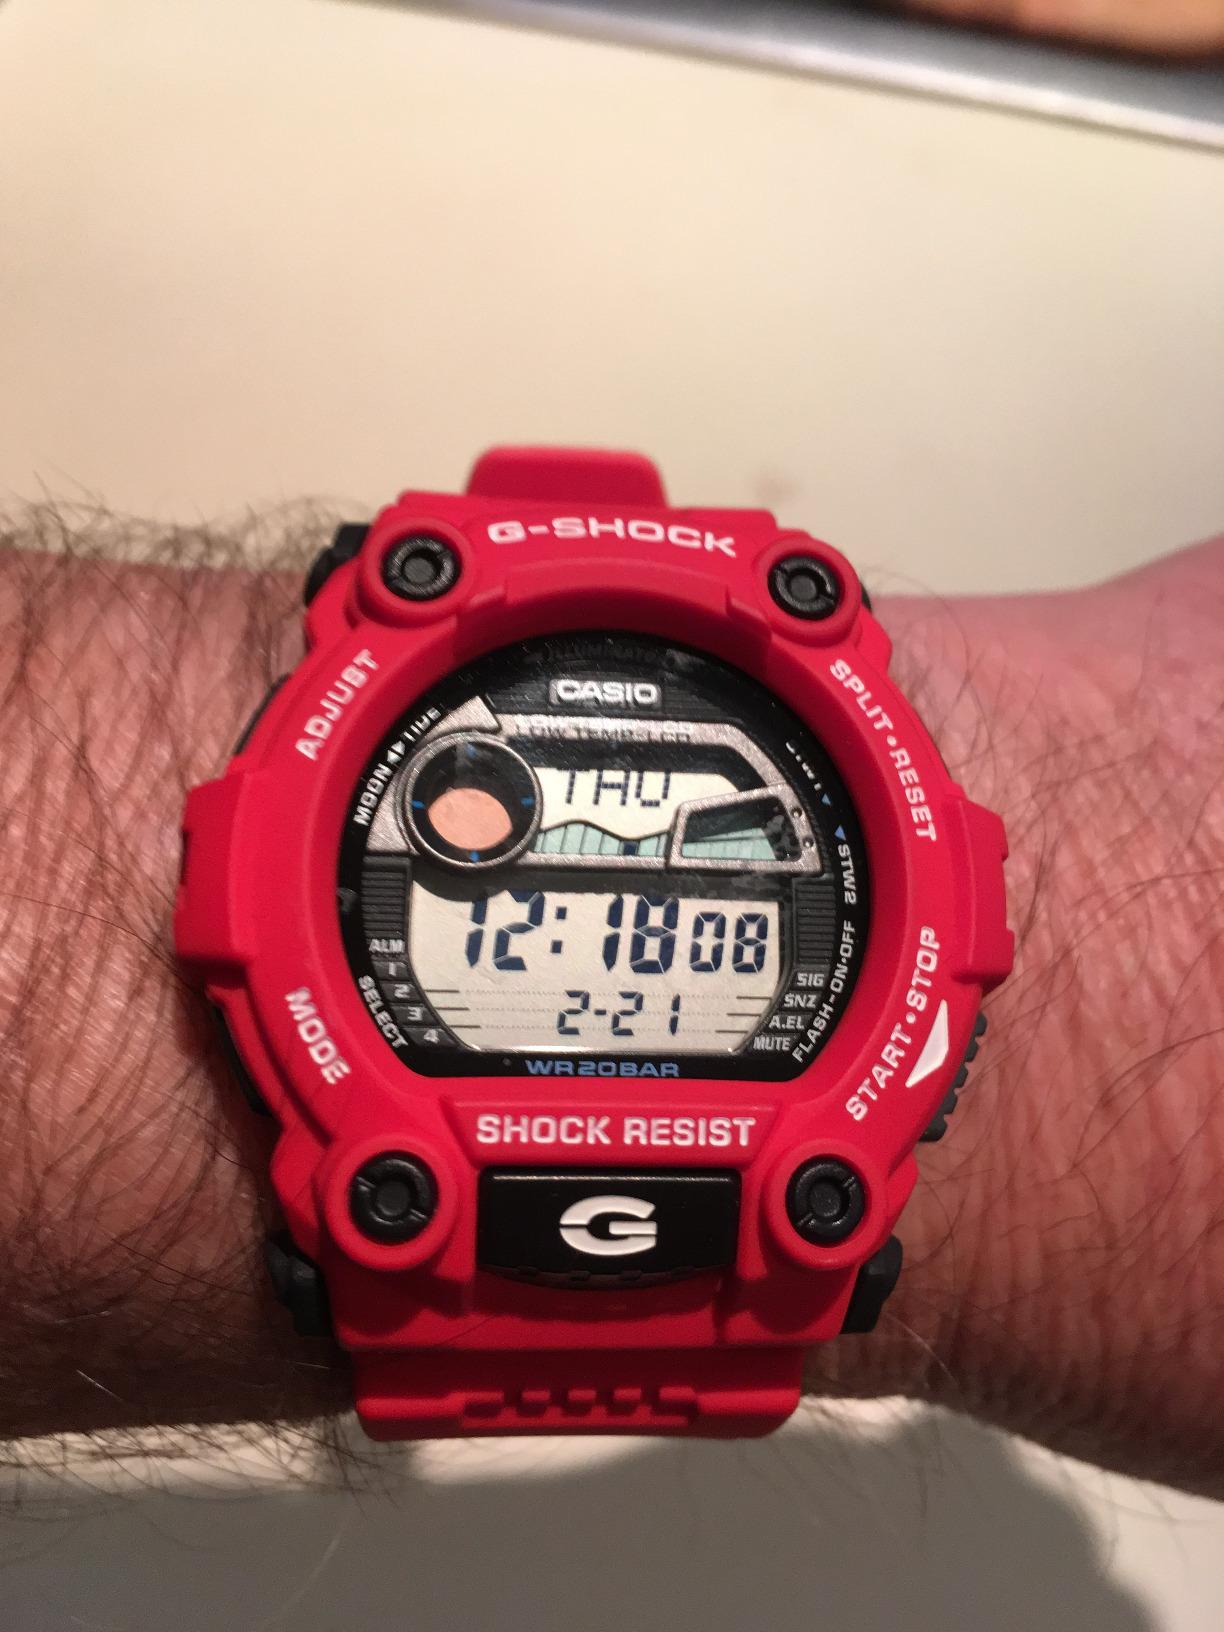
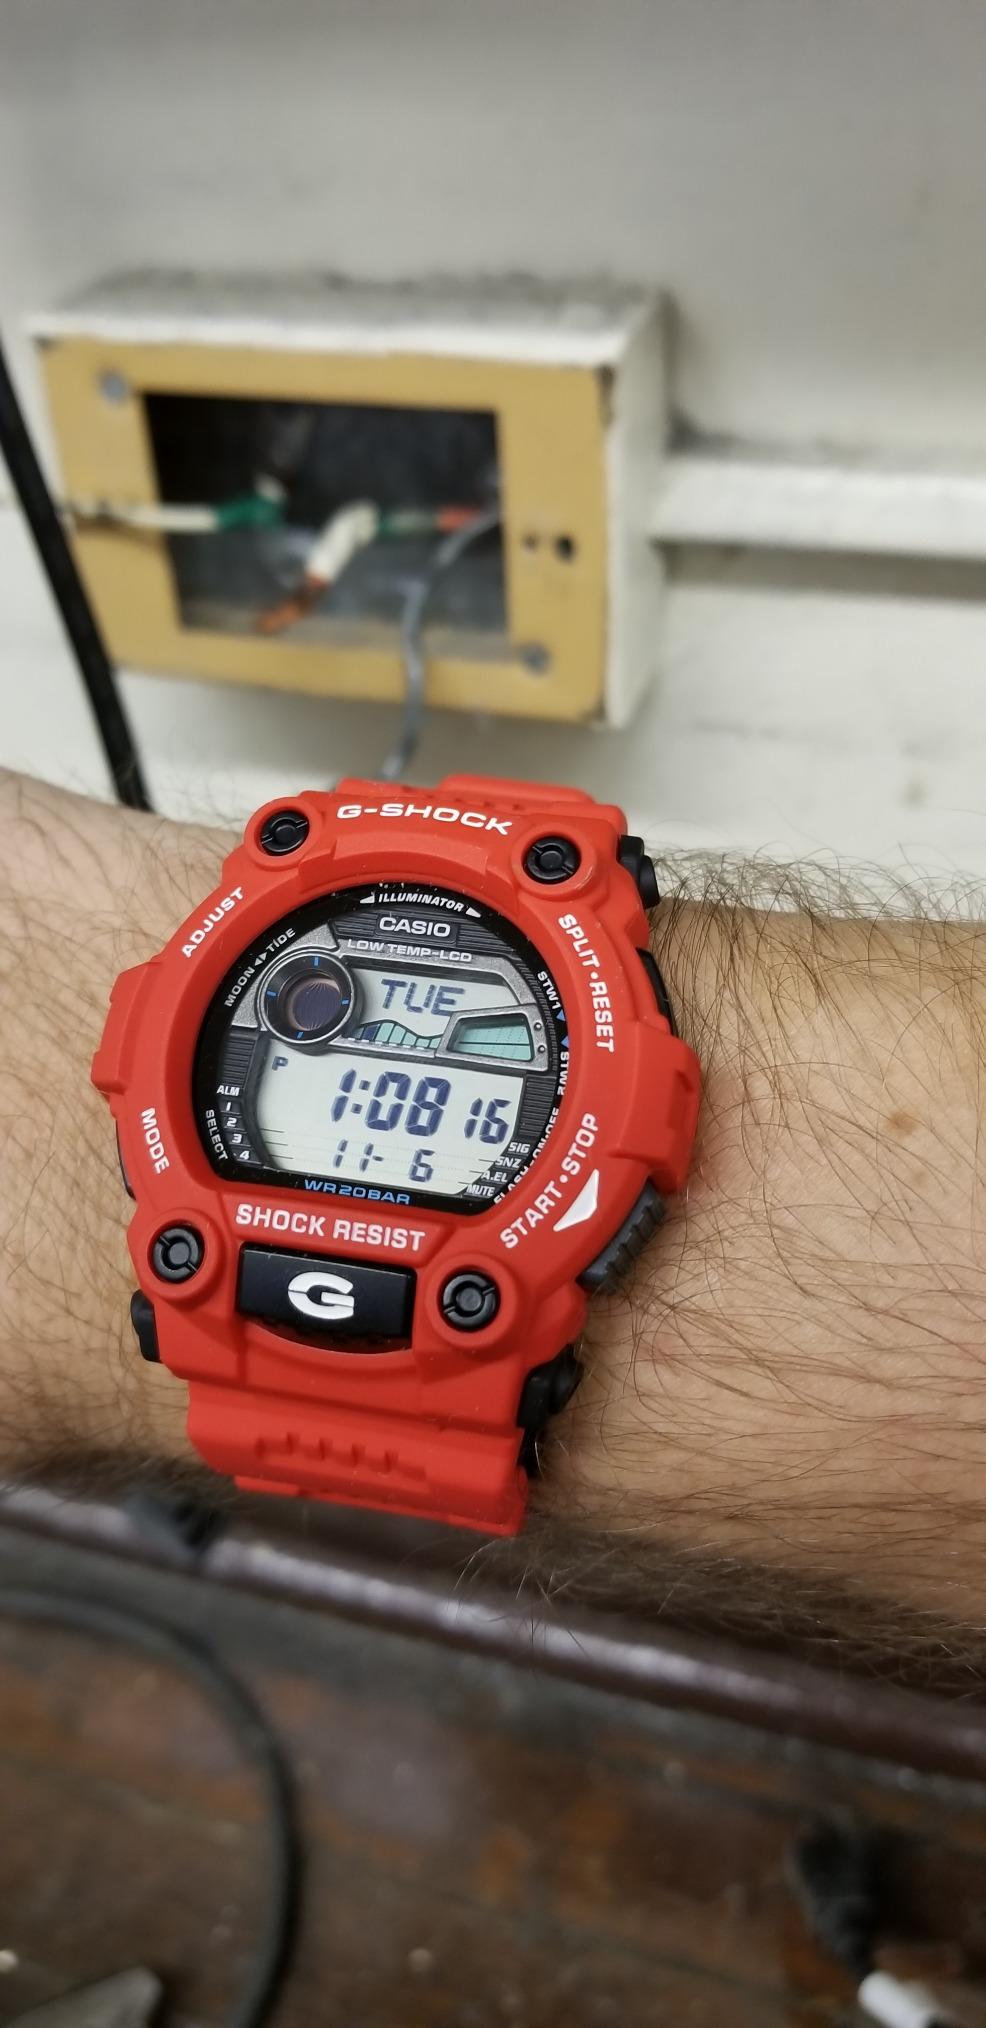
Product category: accessories_watch
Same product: yes